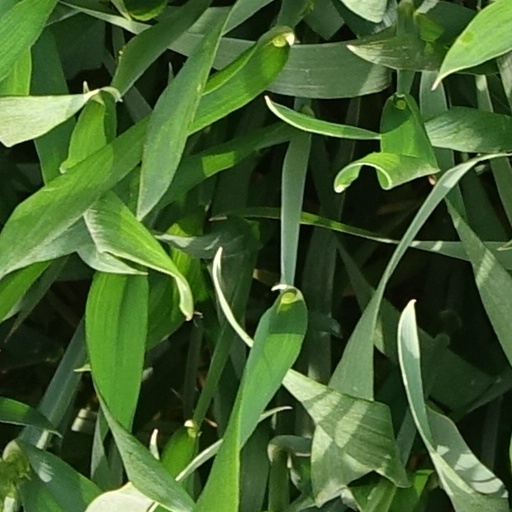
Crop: wheat